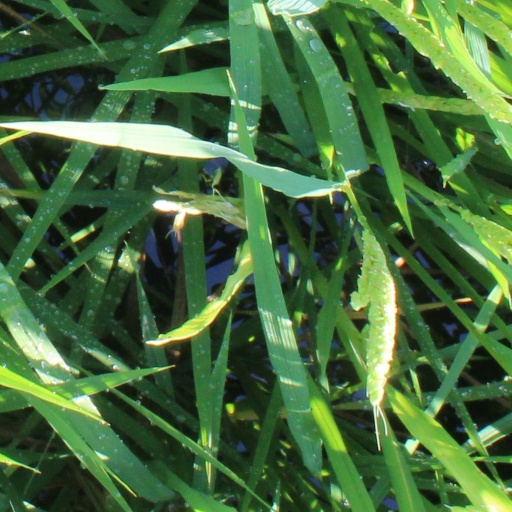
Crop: rice